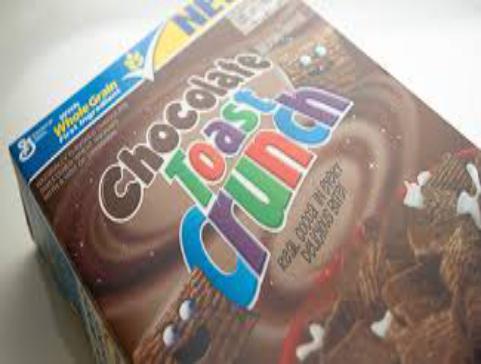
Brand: Chocolate Toast Crunch
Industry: Food